Warwick Armstrong

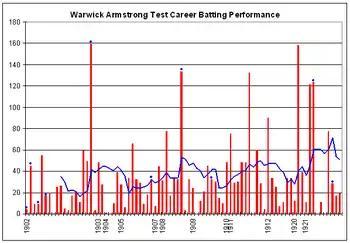
An innings-by-innings breakdown of Armstrong's Test match batting career, showing runs scored (red bars) and the average of the last 10 innings (blue line).

Although slim as a young man, Armstrong grew into a big man, weighing and being 190 centimetres (6 foot 3 inches) tall. As a result, he acquired the nickname "The Big Ship". His oversize shirt, measuring by and his shoes, long by wide are on display at the Australian Cricket Hall of Fame. A story told of Armstrong had a young boy following him around at a tour match in Southampton. Armstrong, thinking it a manifestation of hero worship, offered to sign the boy's autograph book. The boy turned to Armstrong and said, "Please, sir, you are the only bit of decent shade in the place."